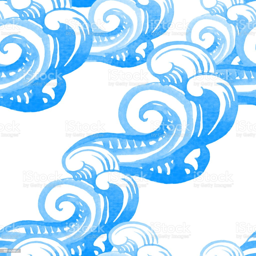
endless watercolor background , seamless pattern with swirls and waves of the sea .